Joe Chill

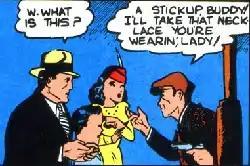
Unnamed mugger holding the Wayne family at gunpoint in "Detective Comics" #33 (November 1939); art by Bob Kane

Batman's origin story is first established in a sequence of panels in "Detective Comics" #33 (November 1939) that is later reproduced in the comic book "Batman" #1 (Spring 1940), but the mugger is not given a name until "Batman" #47 (June–July 1948). In that issue, Batman discovers that Joe Chill, the small-time crime boss he is investigating, is none other than the man who killed his parents. Batman confronts him with the knowledge that Chill killed Thomas and Martha Wayne. Chill accuses him of bluffing, but Batman takes off his cowl and reveals his secret identity: "I know because I am the son of the man you murdered! I am Bruce Wayne!!"